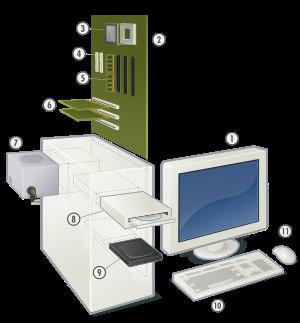
TrackMania est une série de jeux vidéo de course, développée par Nadeo et éditée par Focus Home Interactive jusqu'en 2009, puis par Ubisoft.
TrackMania est un jeu de course développé par Nadeo et édité par Focus Home Interactive en France le 21 novembre 2003 sur PC, au Royaume-Uni le 28 novembre 2003, puis en 2004 dans le reste du monde. Le jeu offre une approche atypique par rapport aux créations du même genre au moment de sa sortie, de par son gameplay simple orienté arcade, son éditeur de niveau et la facilité de partager les créations, et l'intérêt de son mode multijoueur.